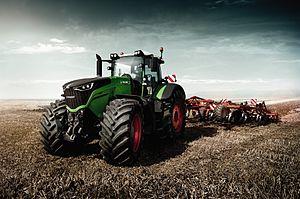
Fendt GmbH est une entreprise allemande de construction de machines agricoles premium fondée en Bavière en 1930. Spécialisée à l'origine dans des modèles de faible puissance, elle produit aujourd'hui des tracteurs et des ensileuses automotrices, et commercialise aussi des moissonneuses-batteuses et des presses à balles à chambre variable depuis son intégration au groupe AGCO Corporation en 1997.Depuis 2016, la marque commercialise également du matériel de fenaison Fella sous les couleurs Fendt.